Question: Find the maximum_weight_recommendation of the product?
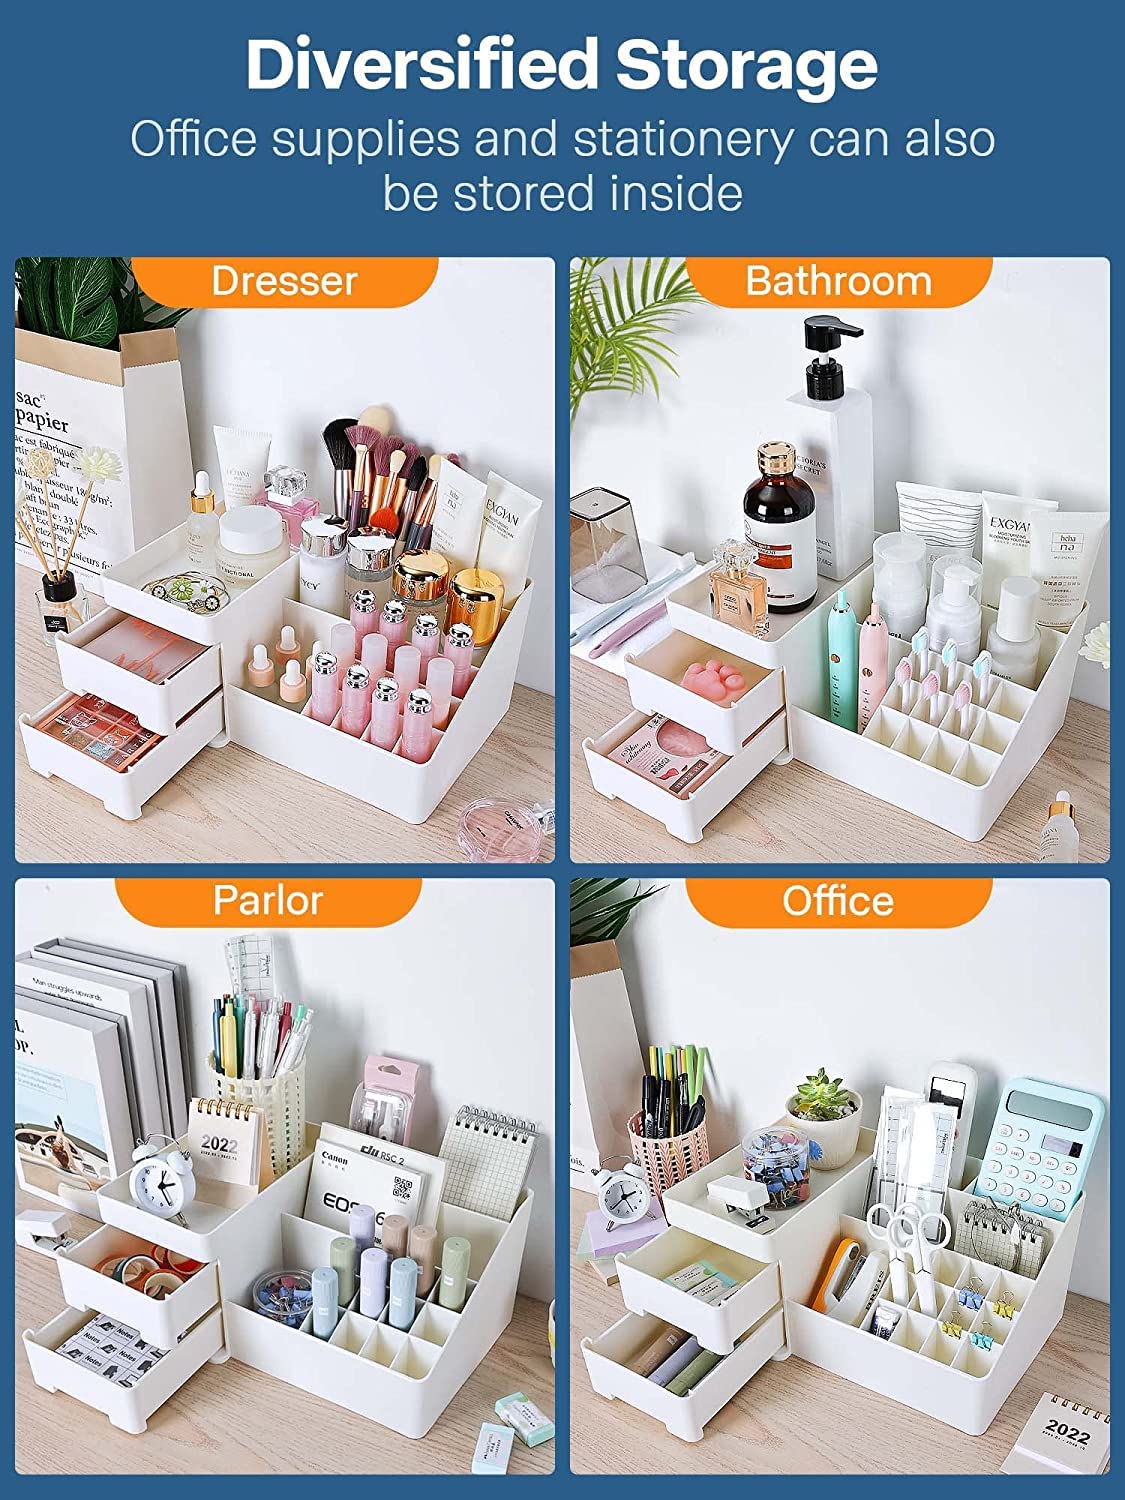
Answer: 2.0 gram